Drums and Wires

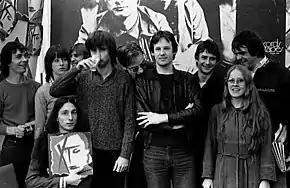

"Life Begins at the Hop" was released on 4 May 1979 and became the first charting single for the band, rising to number 54 on the UK Singles Chart. They played a 23-date English tour, playing to half- or quarter-full concert halls. In July, music videos directed by Russell Mulcahy were filmed for "Making Plans for Nigel" and "Life Begins at the Hop". From 25 July to 17 August, they embarked on another tour of Australia, which was more successful. Immediately following the tour, the band arrived in Japan and played four dates in Osaka. Partridge recalled the band encountering much fan hysteria in Japan: "We could hardly go anywhere without being screamed at. You'd walk into a hotel lobby and there'd be a crowd of girls sitting around waiting for you."